Swedes

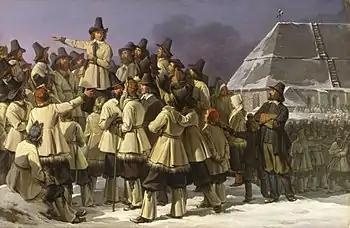
Gustav Vasa in Dalarna. After the Swedish War of Liberation Sweden was a free nation again in 1523 after 126 years of the Danish-dominated Kalmar Union; idealized depiction by Johan Gustaf Sandberg, 1836

In 1397, Sweden joined Norway and Denmark to form the Scandinavian Kalmar Union. The union monarch Christian II of Denmark ordered a massacre in 1520 of Swedish nobles at Stockholm. This came to be known as the "Stockholm blood bath" and stirred the Swedish nobility to new resistance and, on 6 June (now Sweden's national holiday) in 1523, they made Gustav Vasa their king. This is sometimes considered as the foundation of modern Sweden. Shortly afterwards he rejected Catholicism and led Sweden into the Protestant Reformation. Economically, Gustav Vasa broke the monopoly of the Hanseatic League over Swedish Baltic Sea trade.